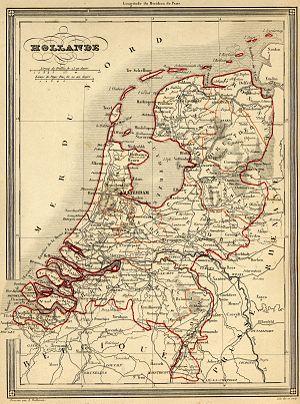
Carte géographique ancienne des Pays-Bas (wp-FR) avec noms en français dressée par le géographe Alexandre Vuillemin en 1843 extraite de son “Atlas universel de géographie ancienne et moderne à l'usage des pensionnats”. Le titre original de cette carte est “Hollande”. Sur cette carte de 1843, la rectification de frontière de 1839 transférant le Limbourg oriental et Maastricht de la Belgique aux Pays Bas est intégrée. Cet atlas était initialement monochrome mais son premier propriétaire a réhaussé manuellement en couleur les frontières ou limites administratives.
Maastricht est une ville des Pays-Bas, située dans le sud de la province du Limbourg dont elle est le chef-lieu. Anciennement, en français, la ville était appelée Maëstricht ou Maestricht et, en espagnol, Mastrique.
Cet article résume l'Histoire des Pays-Bas.
Alexandre Vuillemin, né à Paris en 1812 et mort en 1886, est un géographe français.